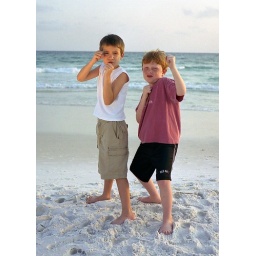
Couple o' tough guys ready to kick sand in ur face